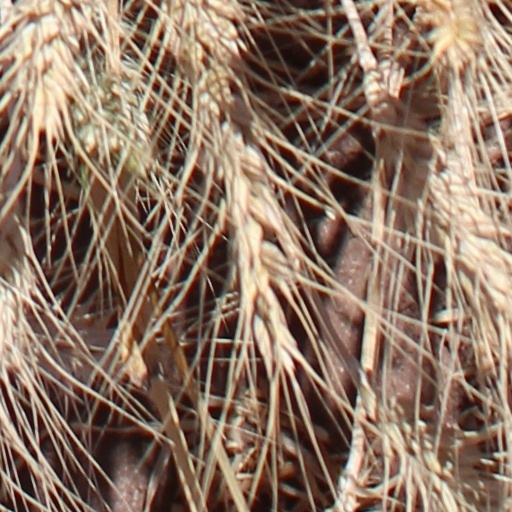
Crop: wheat